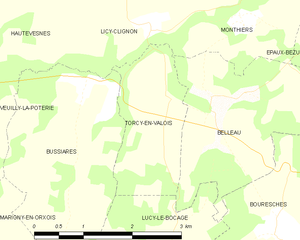
Carte des communes françaises: Torcy-en-Valois